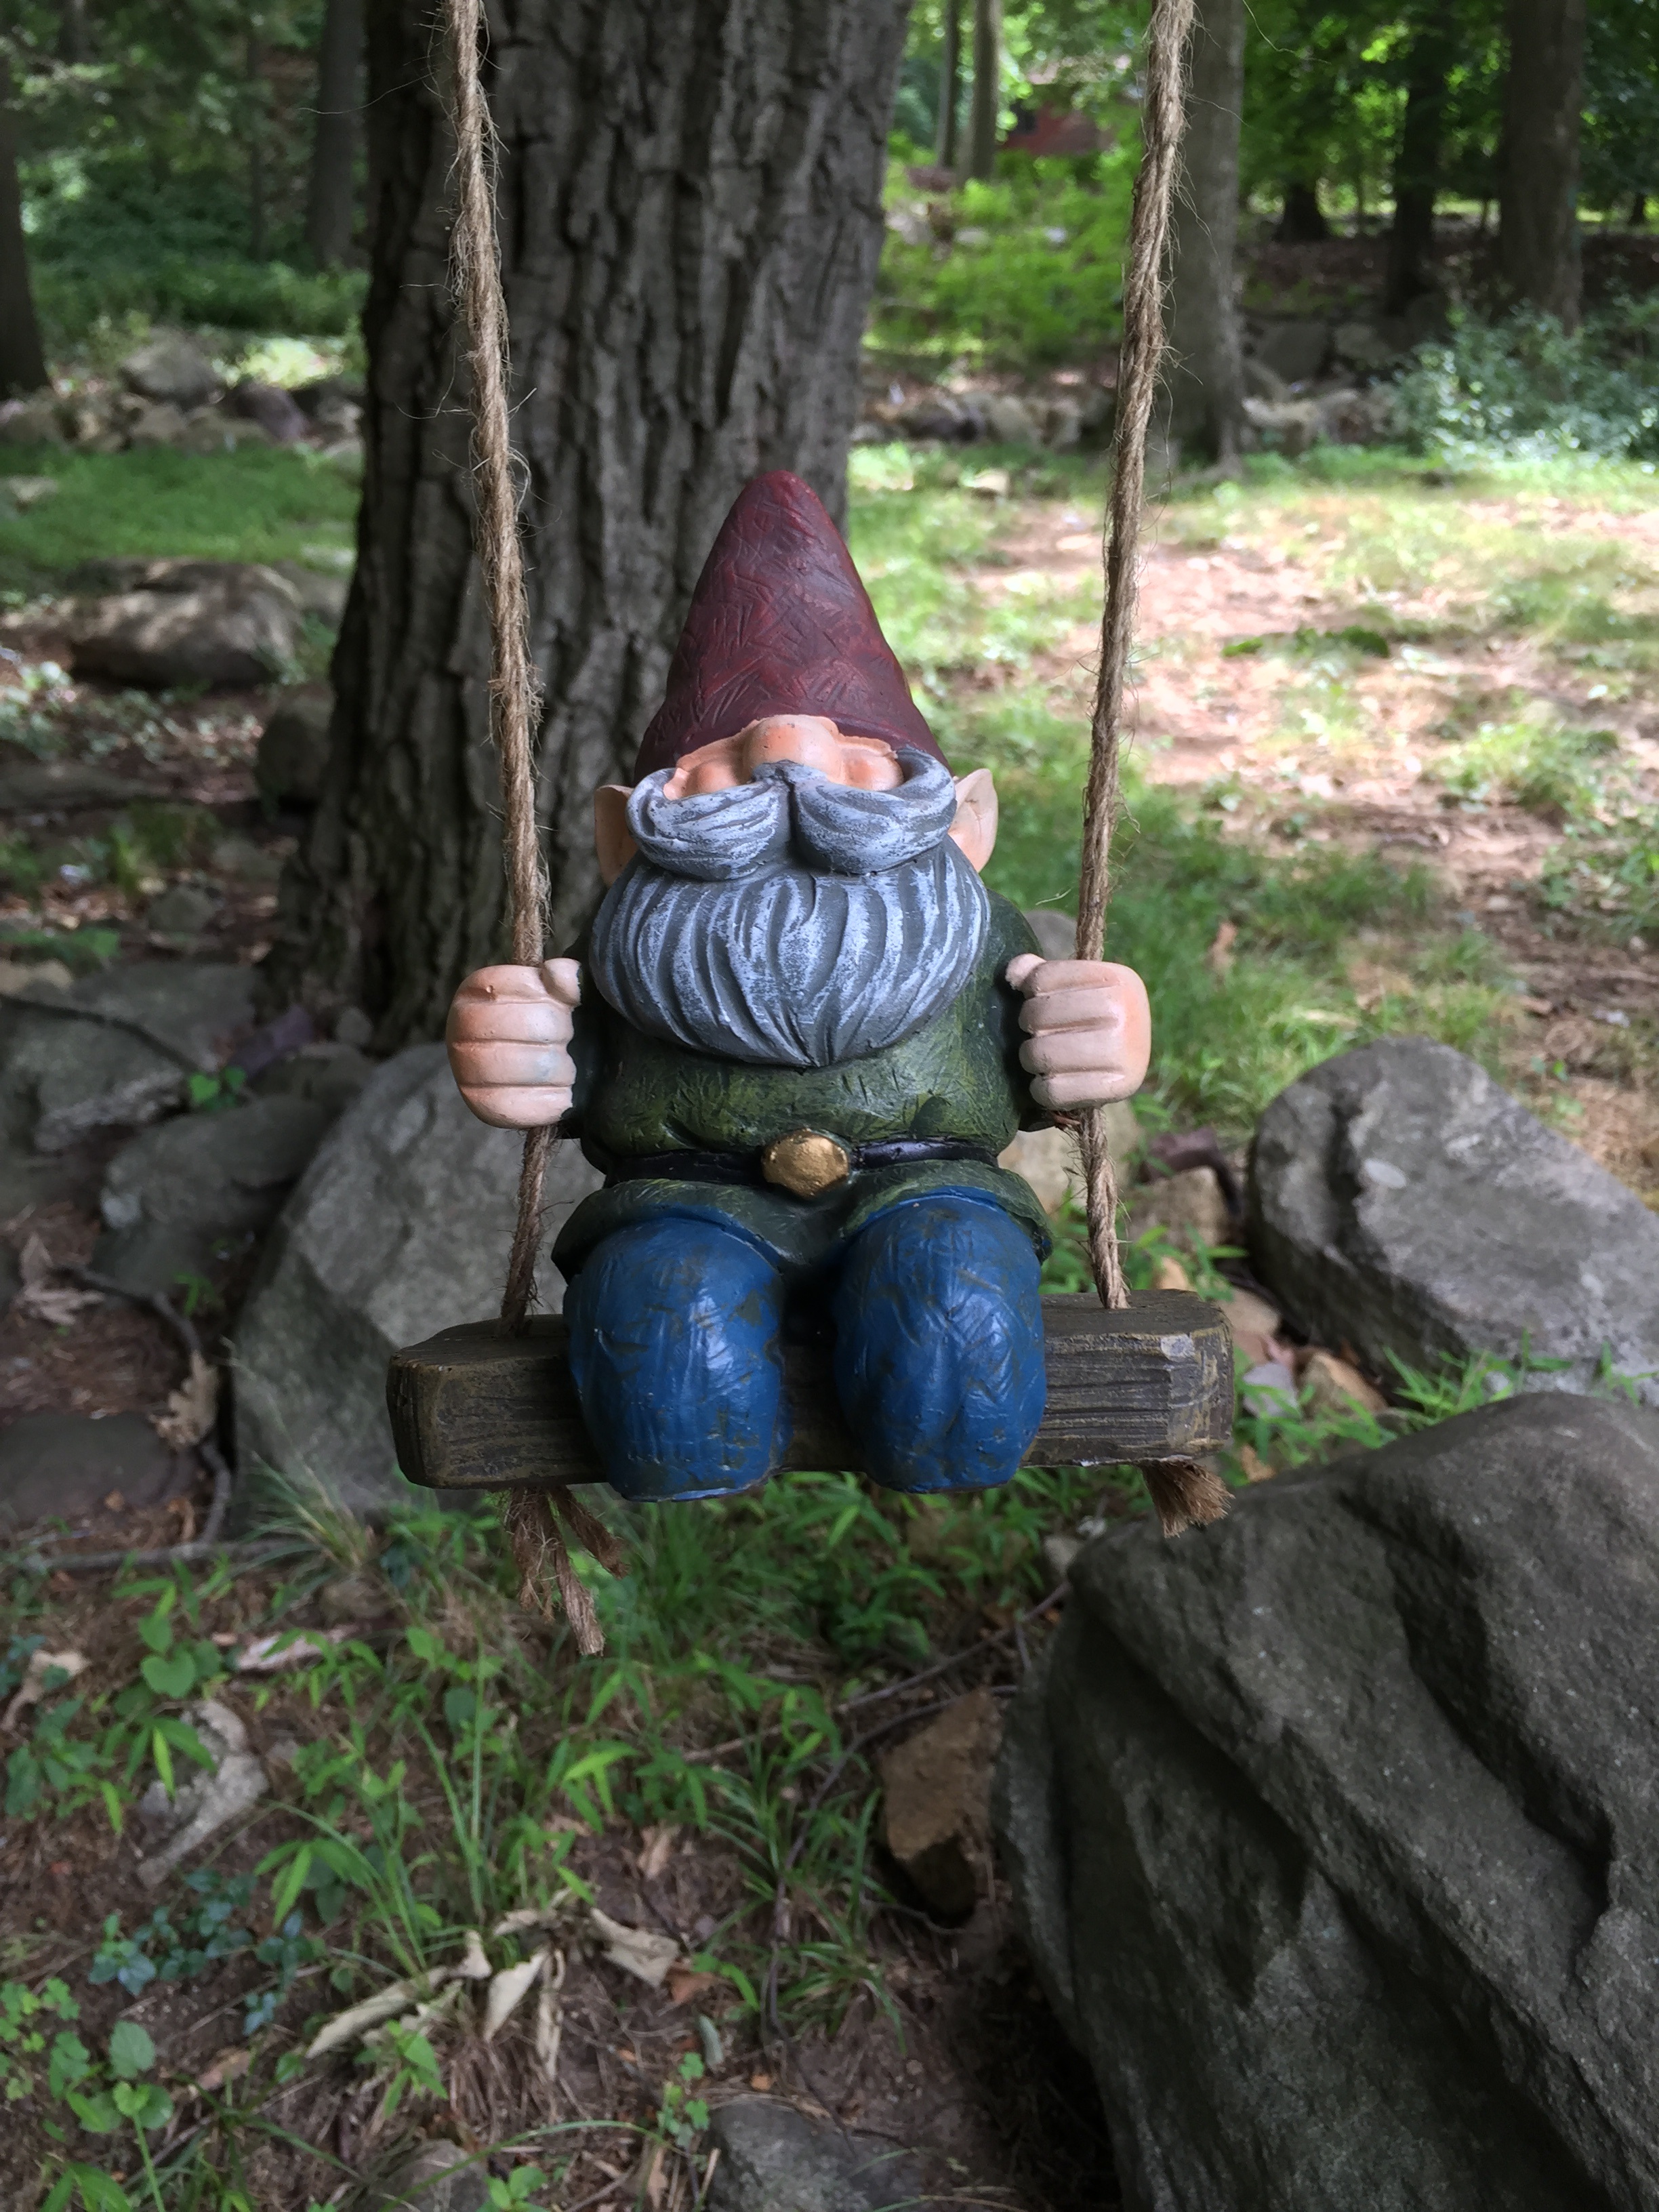
tree, forest, wilderness, trail, old, cute, decoration, jungle, garden, swing, beard, figure, happy, swinging, figurine, fantasy, troll, elf, dwarf, woodland, habitat, gnome, leprechaun, pixie, natural environment, faries, hobbits